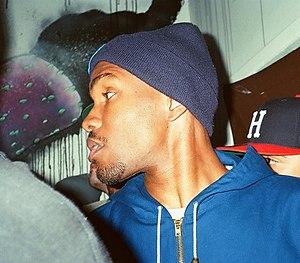
La liste qui suit comprend des artistes de neo soul notables.